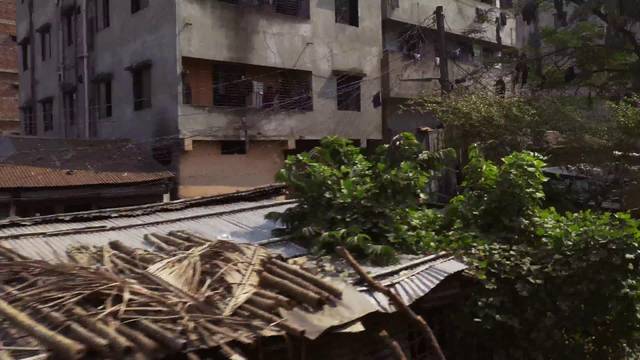
Region: Bangladesh
Coordinates: 23.819, 90.416